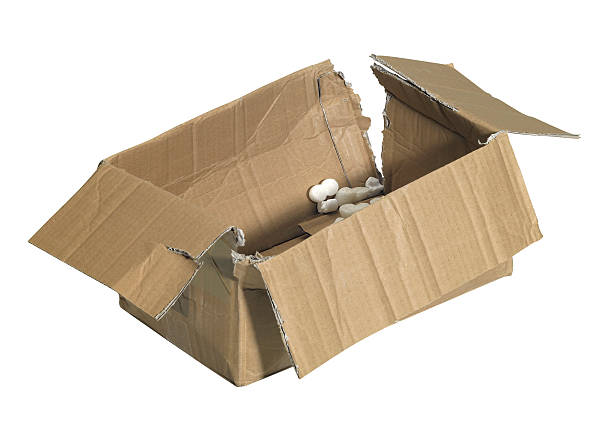
Label: cardboard